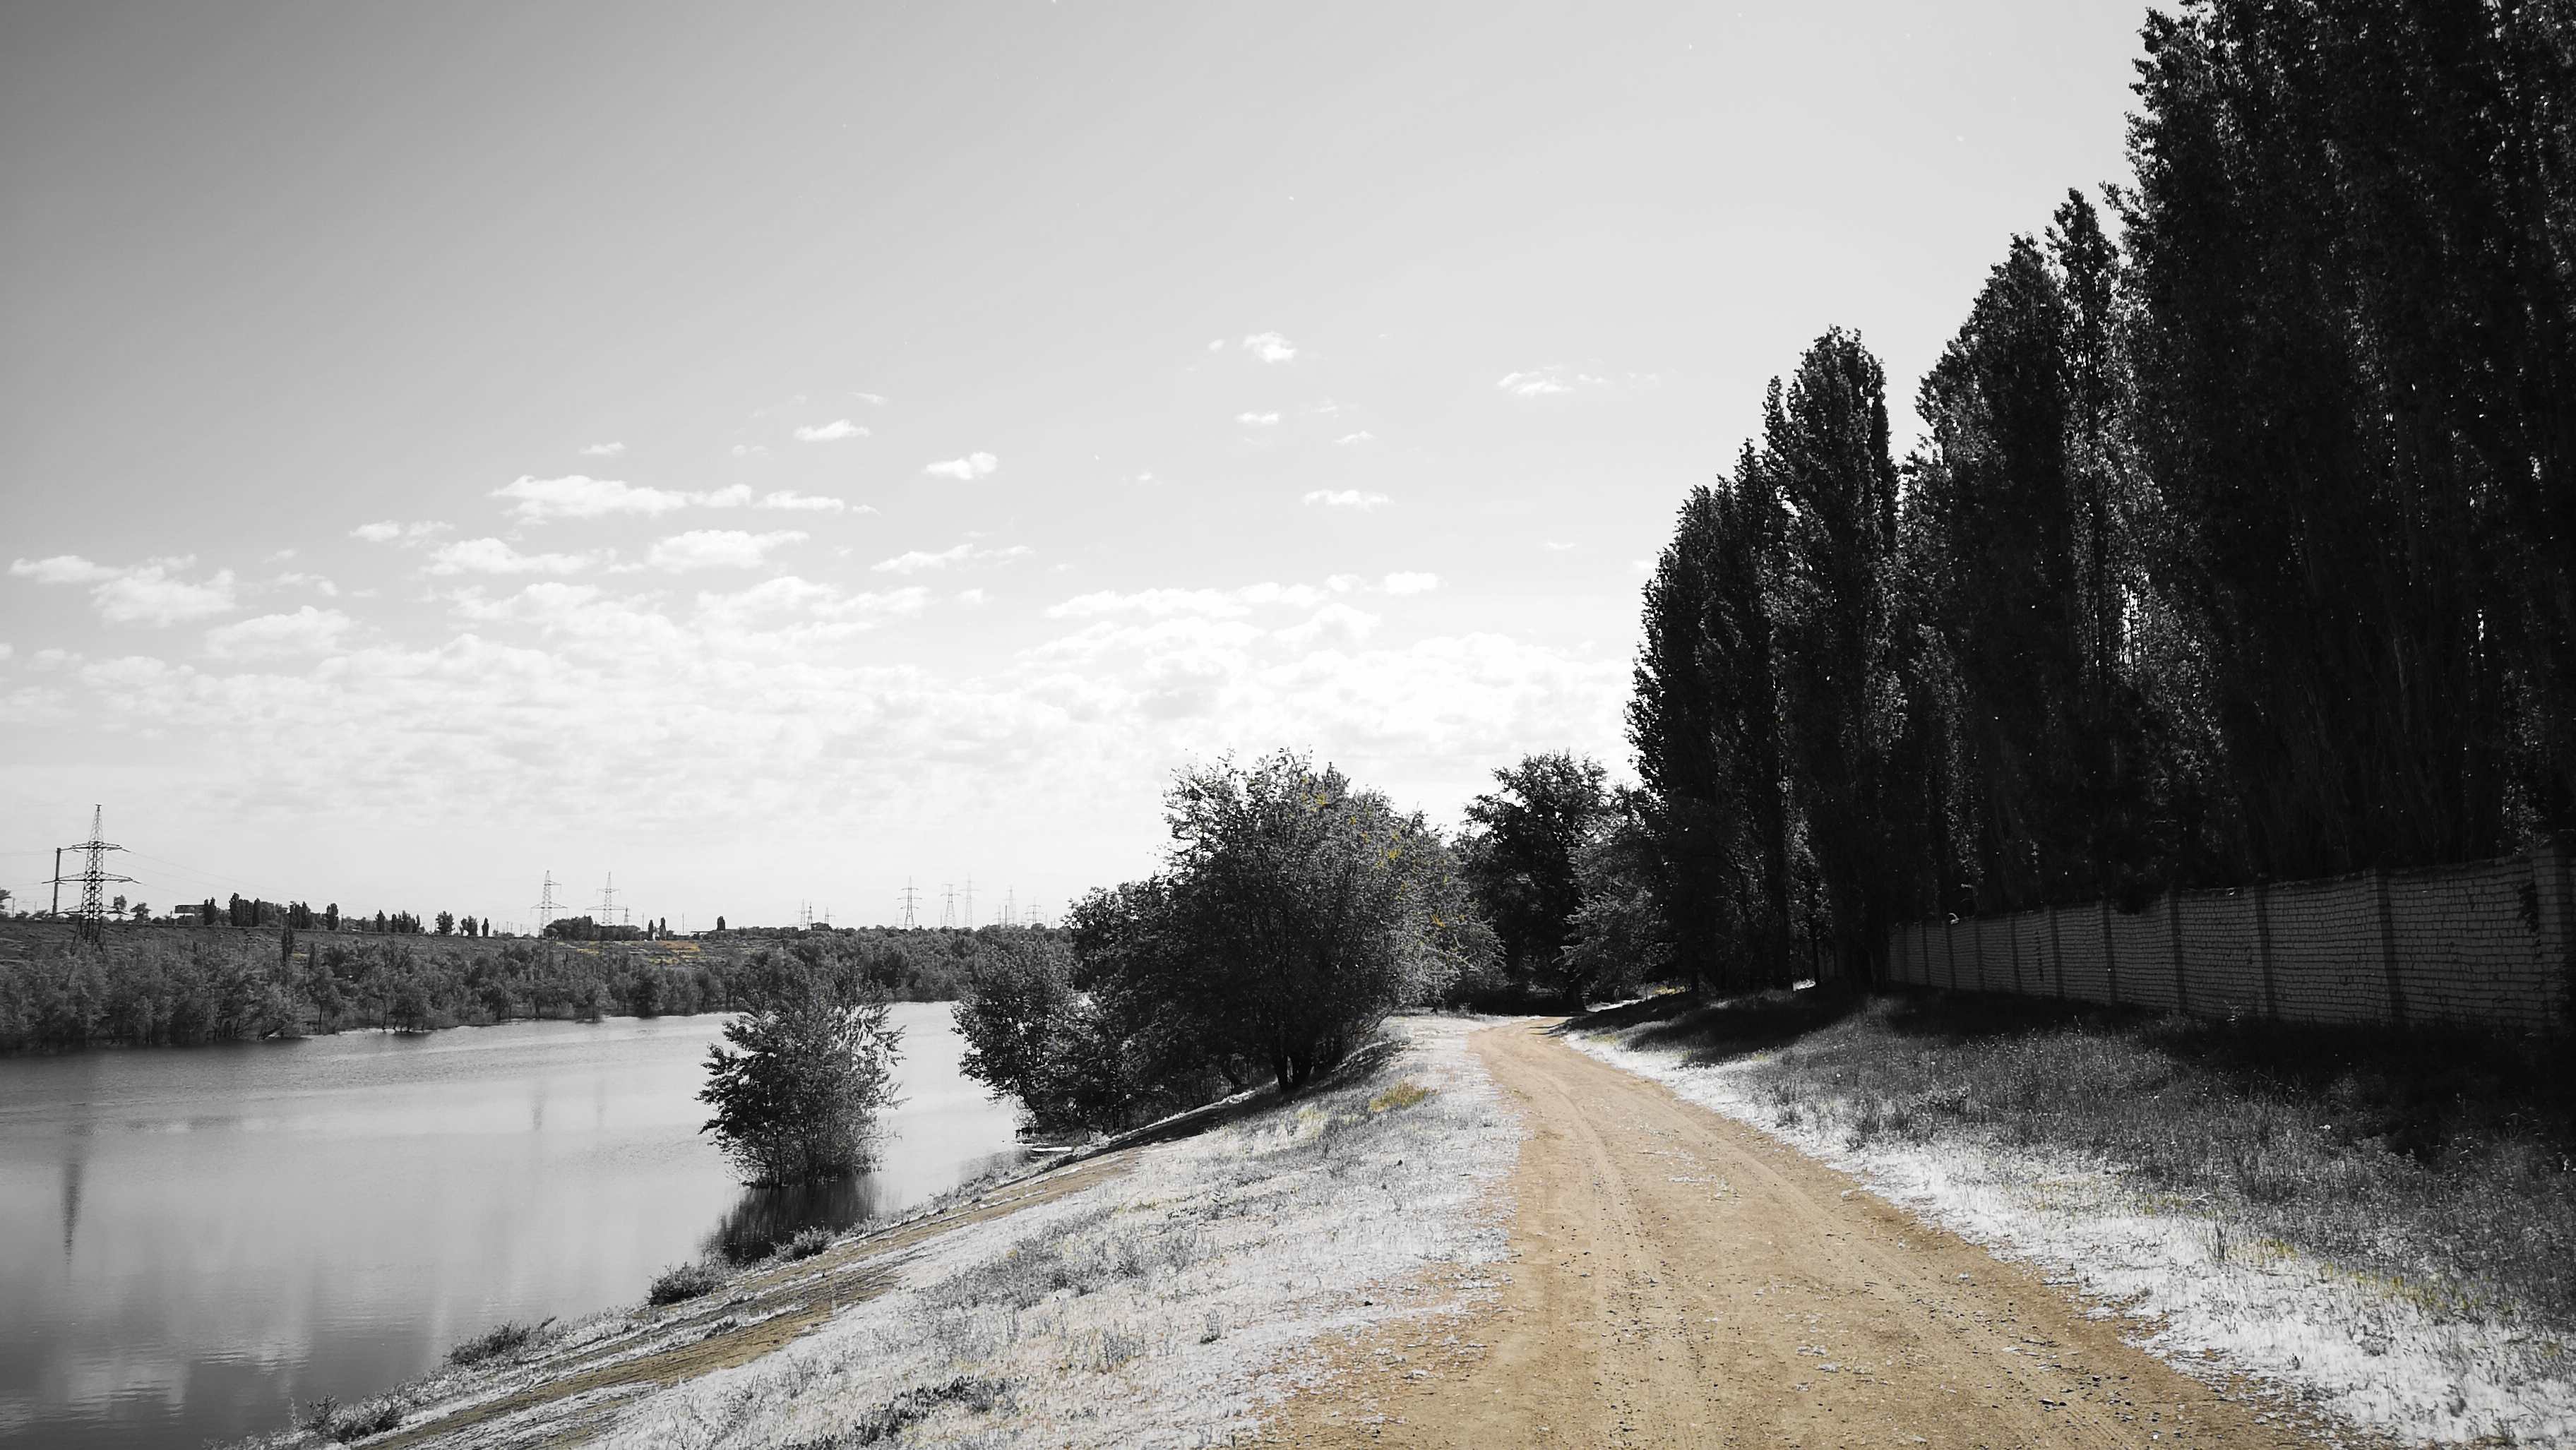
colour, bw, industrial, day, road, winter, tree, snow, sky, water, black and white, woody plant, reflection, freezing, infrastructure, waterway, morning, plant, monochrome photography, cloud, frost, monochrome, landscape, lane, river, horizon, ice, highway, lake, road surface